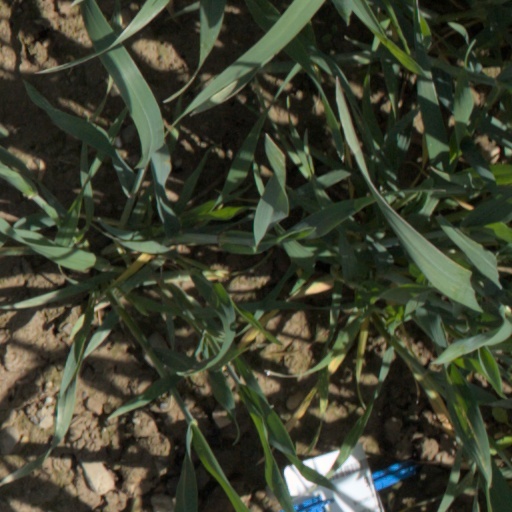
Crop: wheat